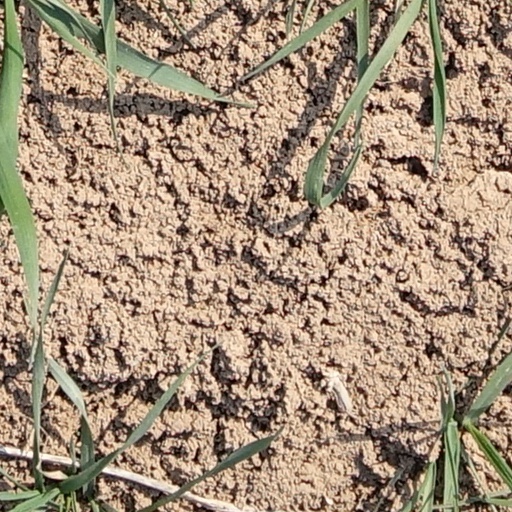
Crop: wheat